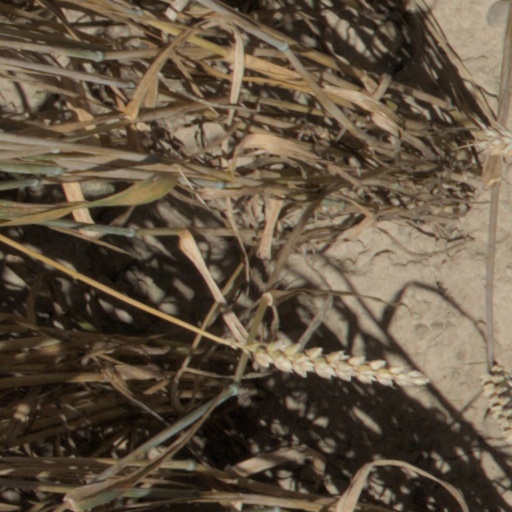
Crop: wheat